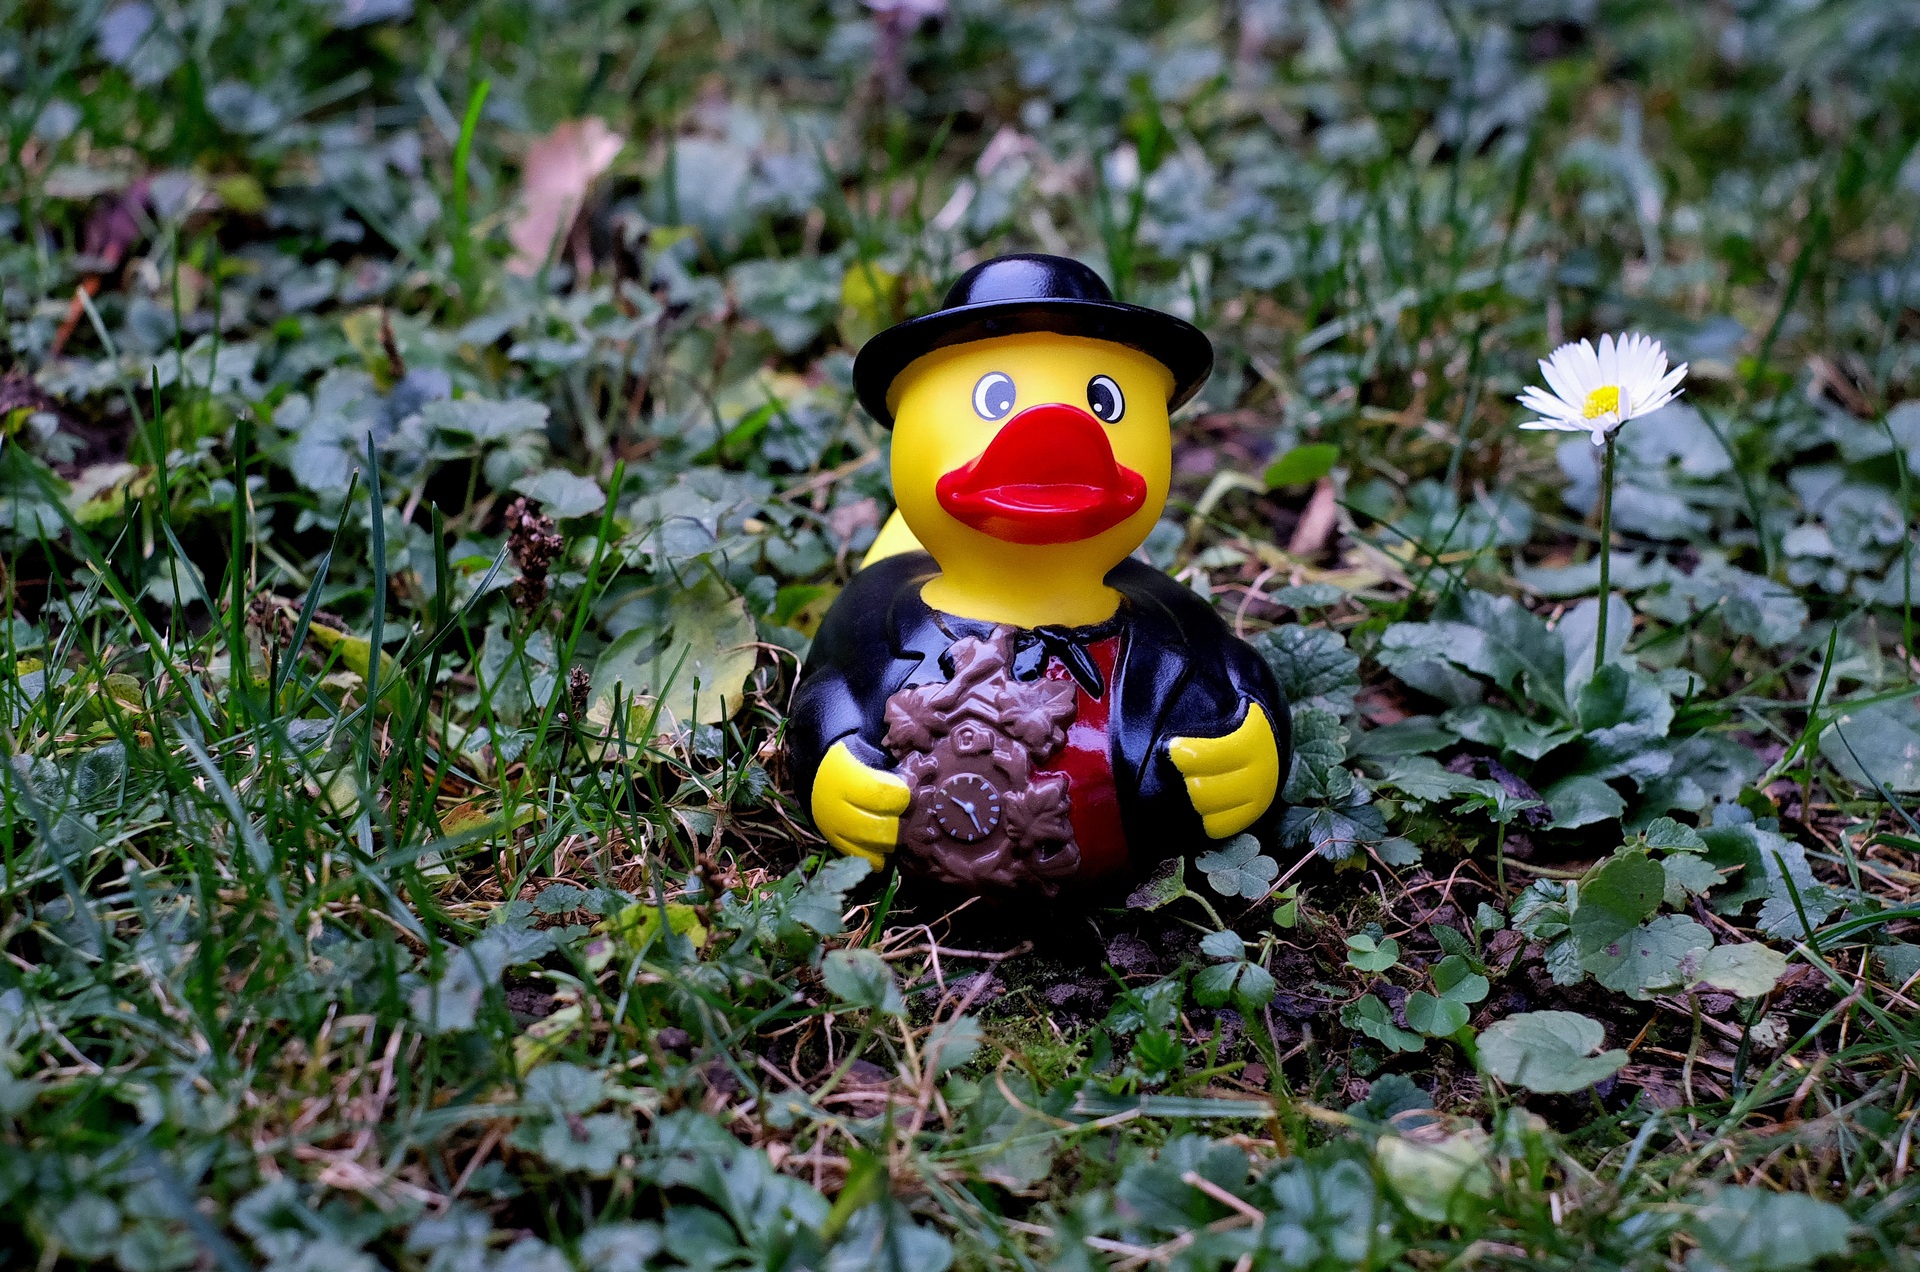
bird, flower, duck, funny, habitat, costume, water bird, black forest, rubber duck